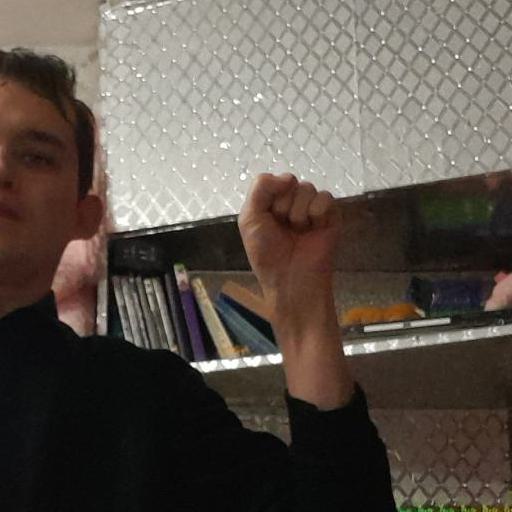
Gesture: fist